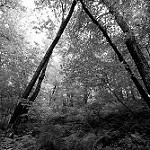
Label: B & W